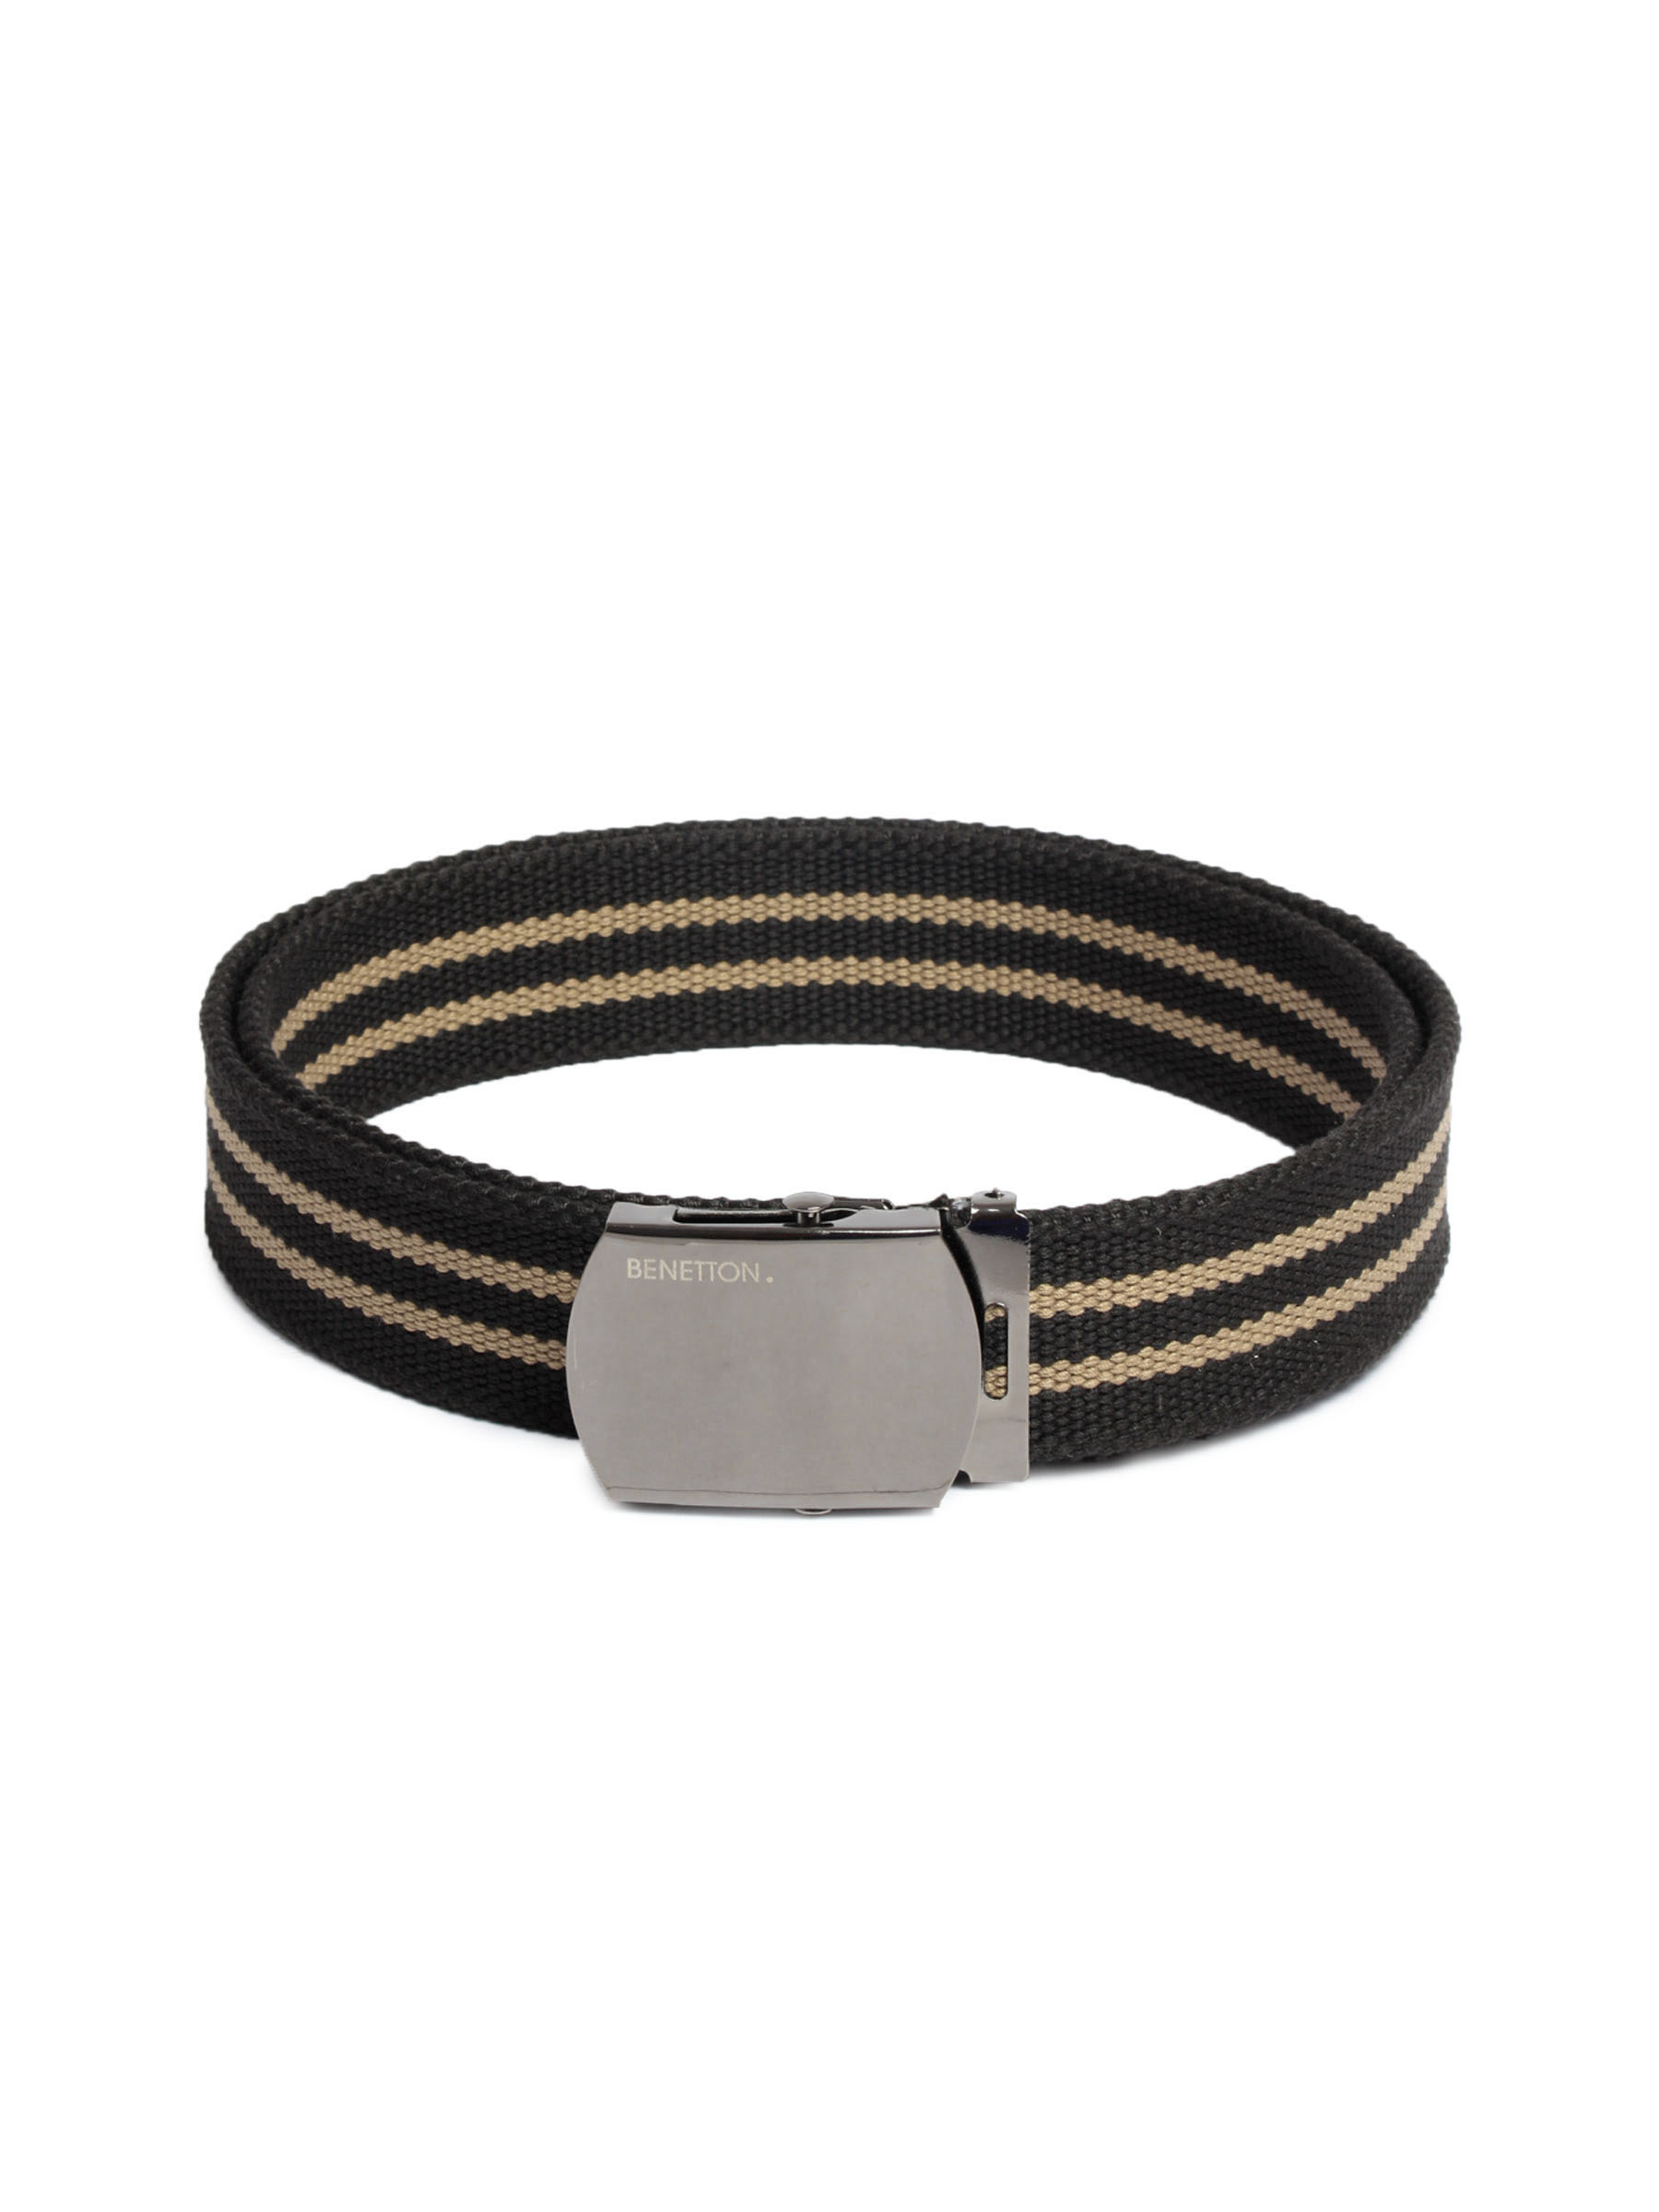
United Colors of Benetton Men Stripes Black Belt
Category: Accessories / Belts / Belts
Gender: Men
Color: Black
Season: Summer 2011
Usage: Casual